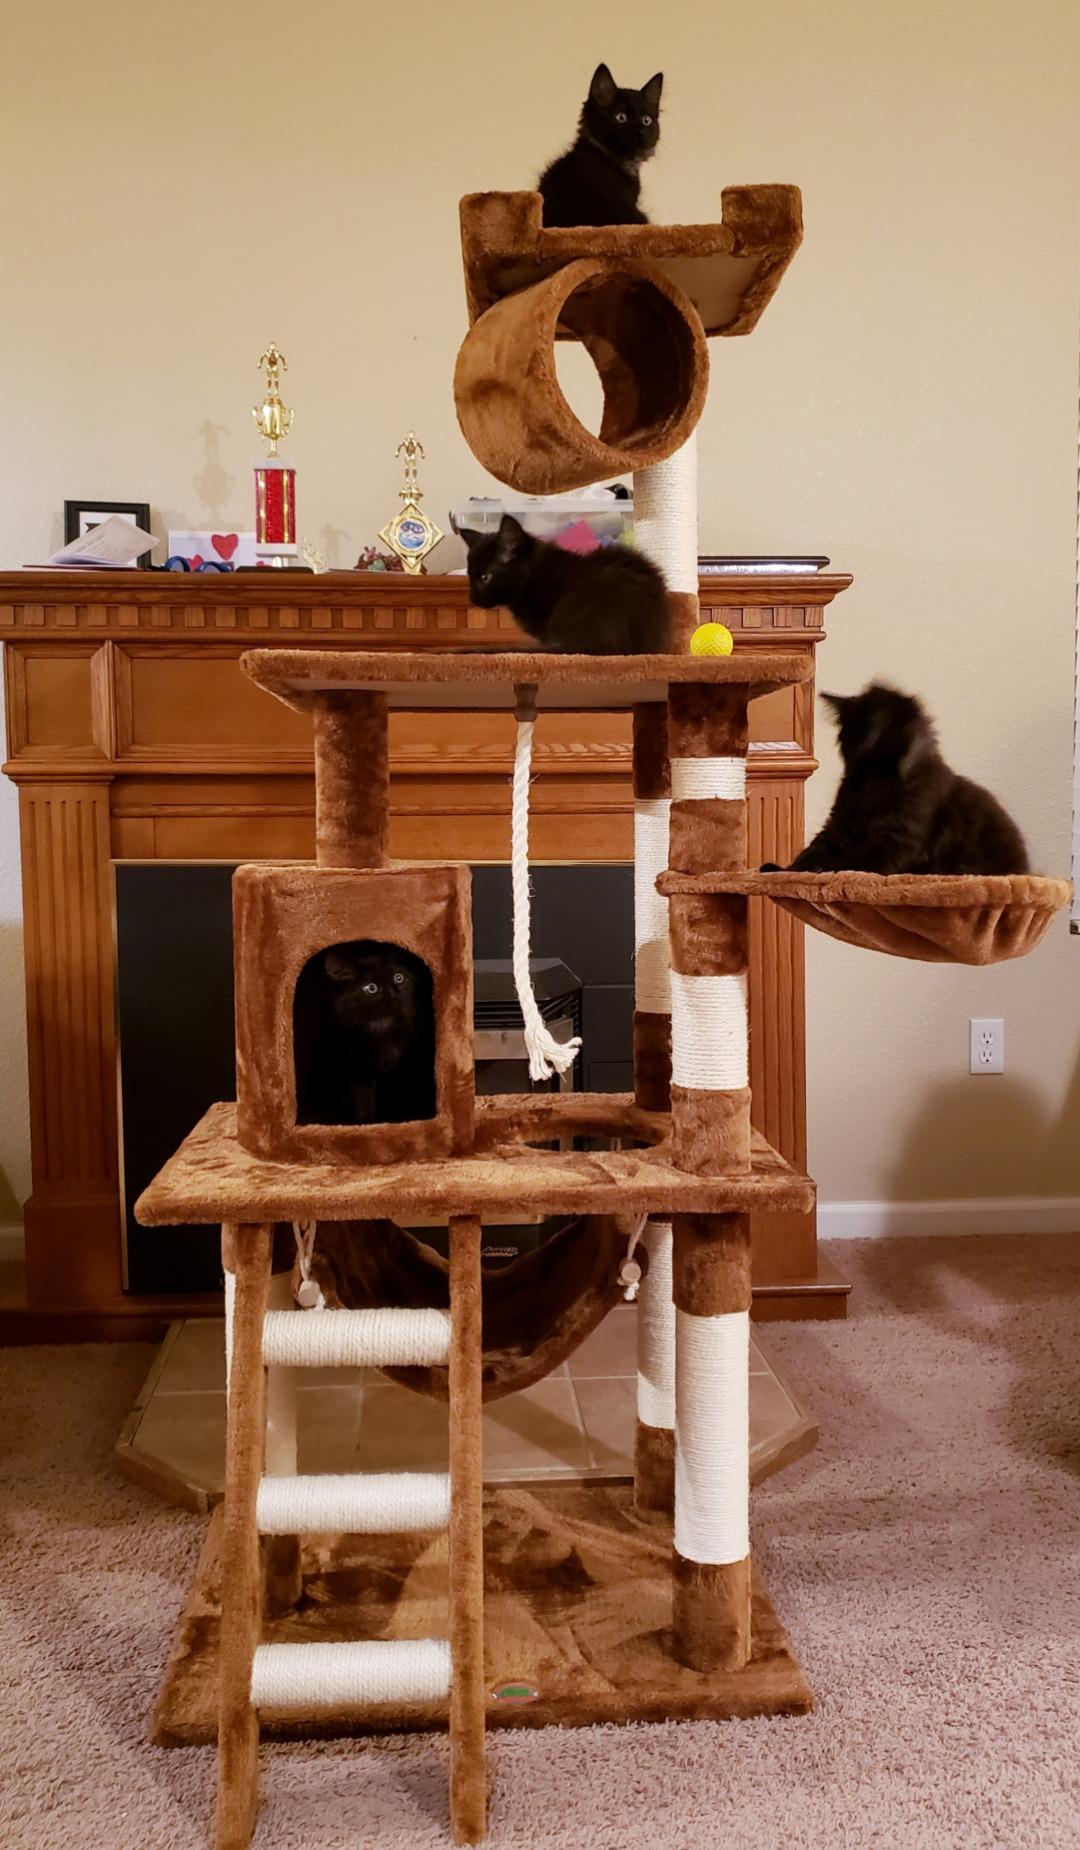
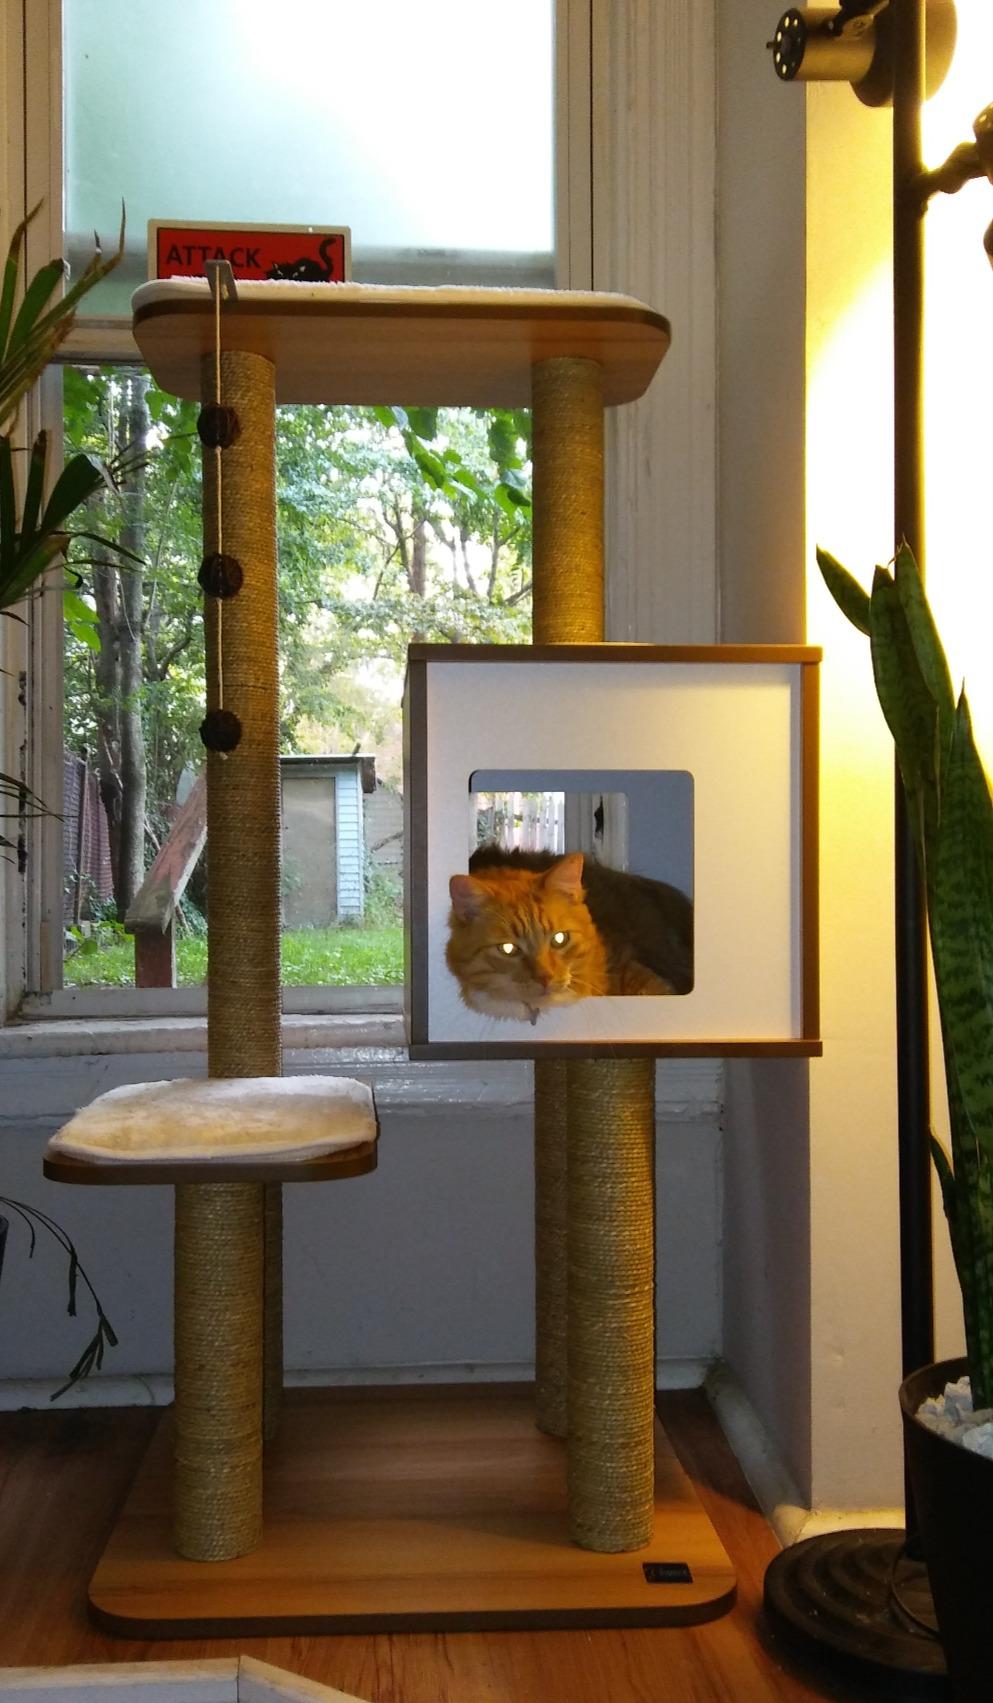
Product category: items_cat tree
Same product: no